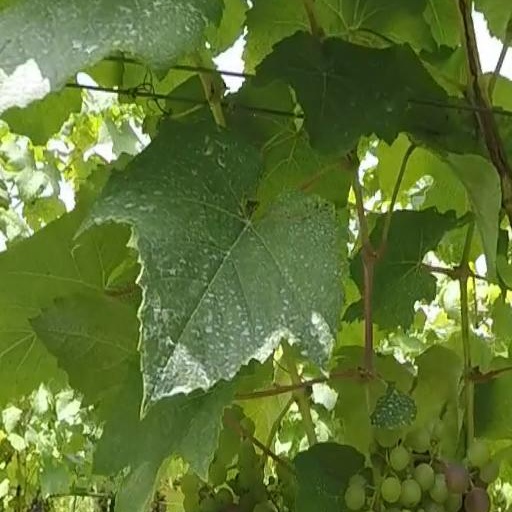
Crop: grape